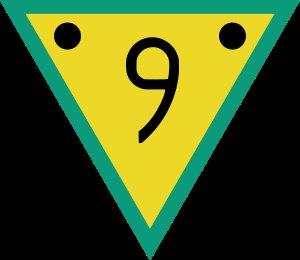
La signalisation ferroviaire belge désigne l’ensemble des signaux conventionnels implantés sur le réseau ferré belge géré par Infrabel et destinés à assurer la sécurité des usagers du rail.